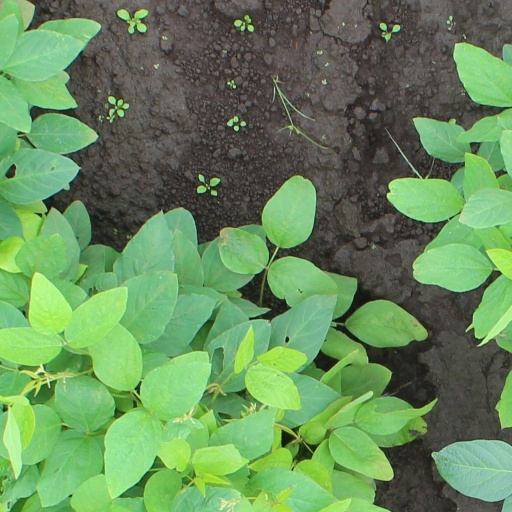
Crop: soybean